Life of William Shakespeare

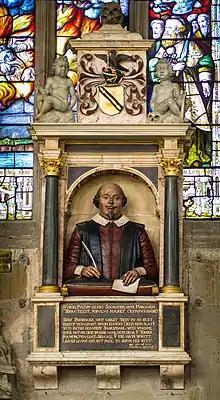
Shakespeare's funerary monument

The Shakespeare family had long sought armorial bearings and the status of gentleman. William's father John, a bailiff of Stratford with a wife of good birth, was eligible for a coat of arms and applied to the College of Heralds, but evidently his worsening financial status prevented him from obtaining it. The application was successfully renewed in 1596, most probably at the instigation of William himself as he was the more prosperous at the time. The motto "Non sanz droict" ("Not without right") was attached to the application, but it was not used on any armorial displays that have survived. The theme of social status and restoration runs deep through the plots of many of his plays, and at times Shakespeare seems to mock his own longing.